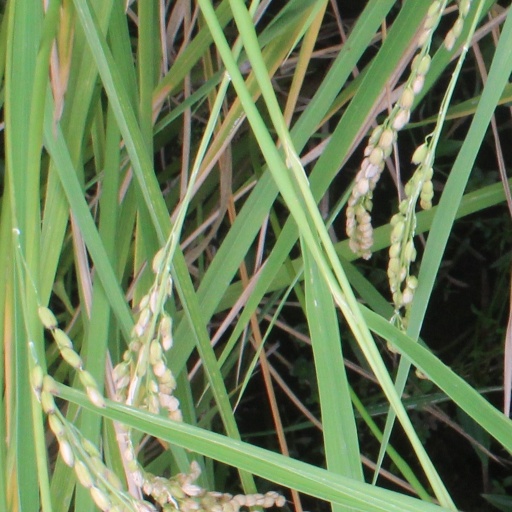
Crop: rice